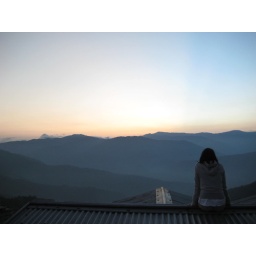
Climbing to the roof of the guest house to watch the sunset in Darjeeling, India.